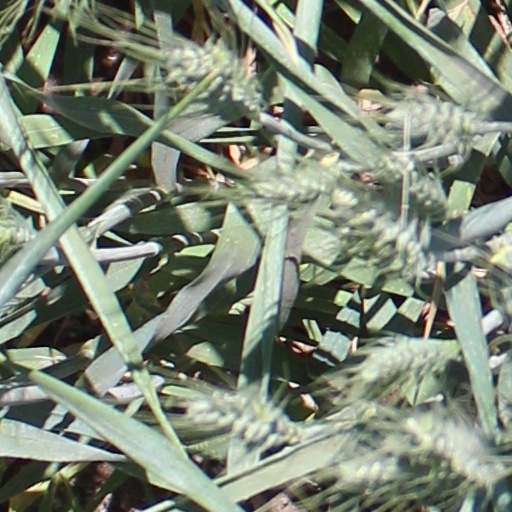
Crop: wheat